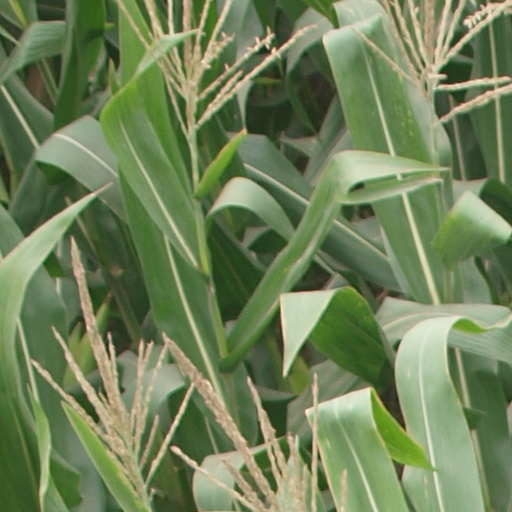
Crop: maize; corn